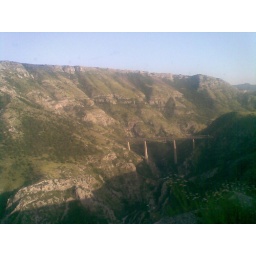
Tallest train bridge in Europe, Crna Gora